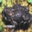
Label: frog